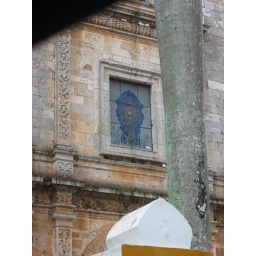
super old stained glass window in Valladolid